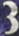
Number: 3